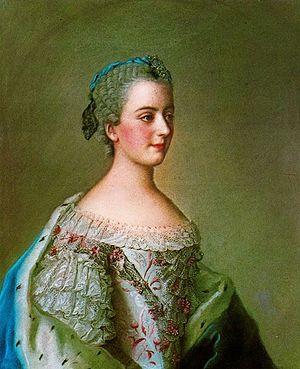
Les arts plastiques et visuels en Suisse englobent les artistes suisses et leur production artistique, toute œuvre artistique en Suisse ainsi que les lieux de d'apprentissage et de diffusion des arts plastiques et arts visuels, soit notamment la peinture, la sculpture, l'art vidéo et la photographie.